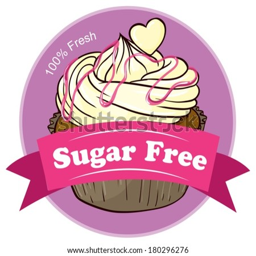
illustration of a sugar free label with a delicious cupcake on a white background